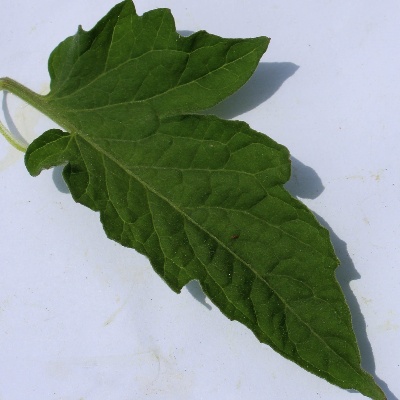
Crop: Tomato
Condition: healthy